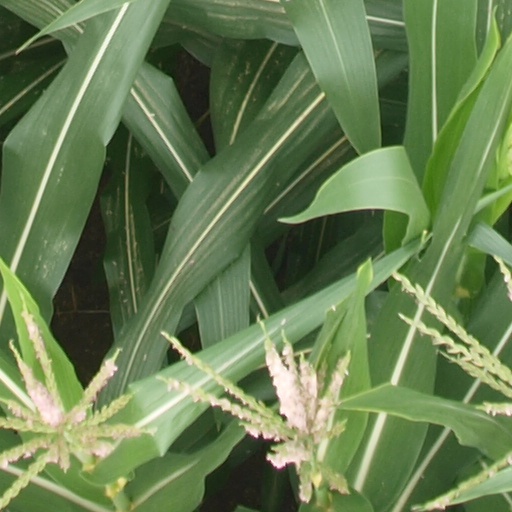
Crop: maize; corn